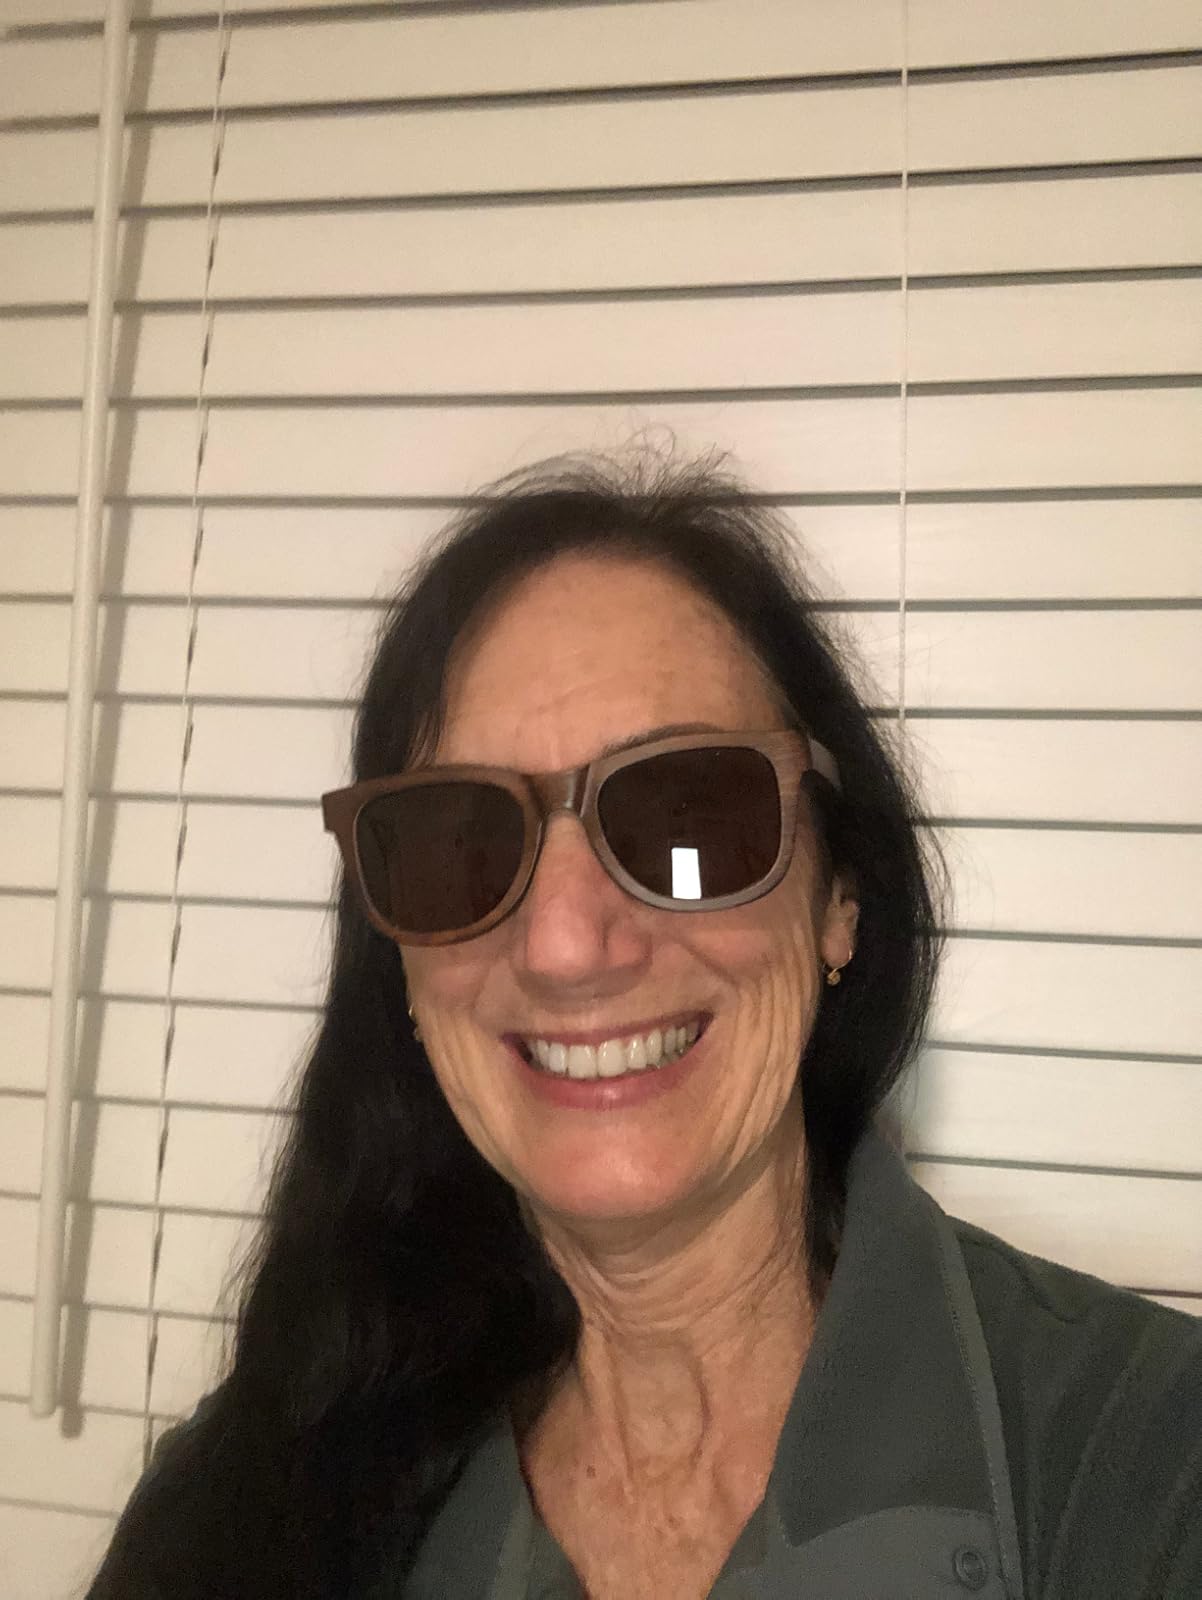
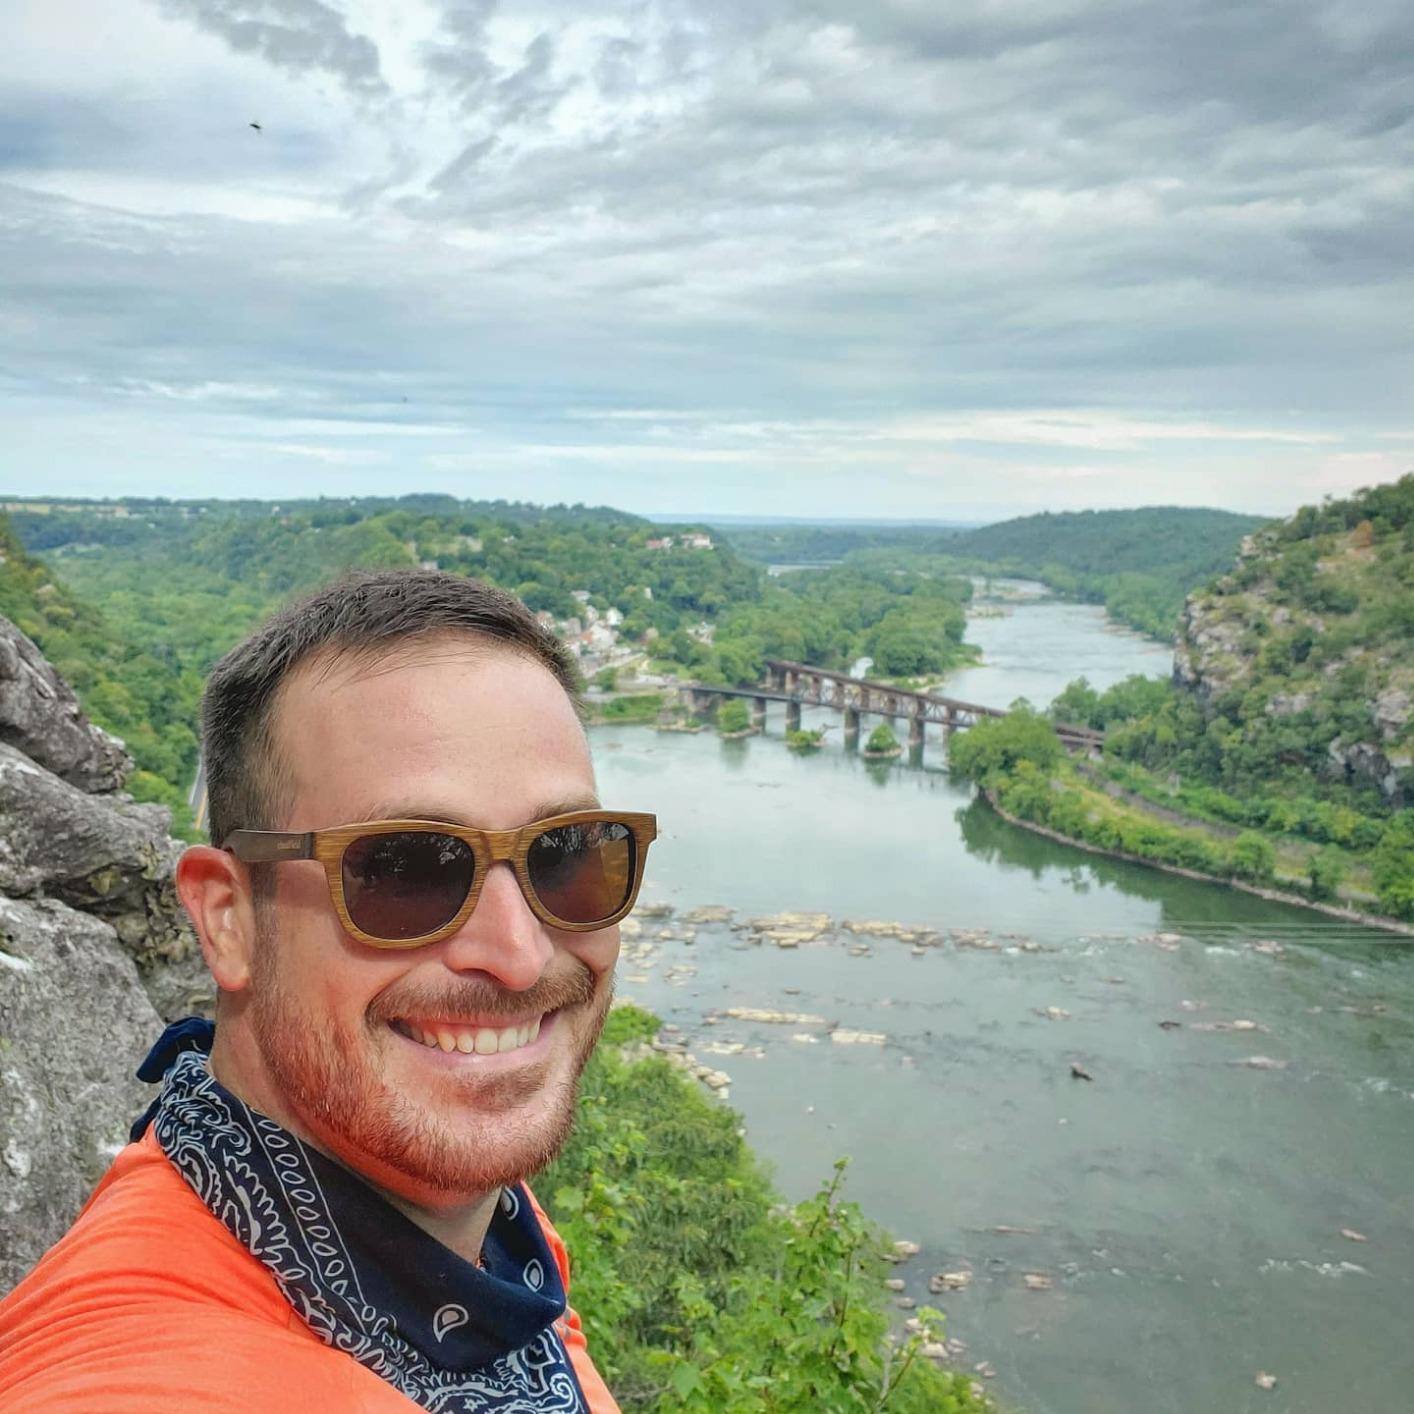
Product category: accessories_sunglasses
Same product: yes